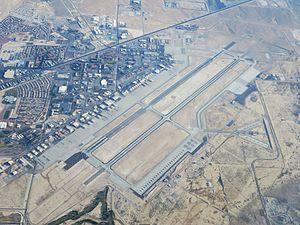
Nellis Air Force Base est une base de l’United States Air Force située au nord-est de Las Vegas dans le Nevada abritant, en 2007, 12 000 civils et militaires. Elle porte son nom en honneur du pilote William Harrel Nellis abattu au-dessus de Bastogne lors de la bataille des Ardennes, le 27 décembre 1944.